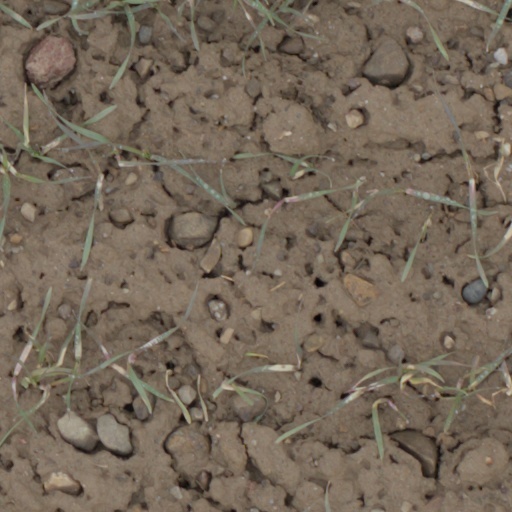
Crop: wheat